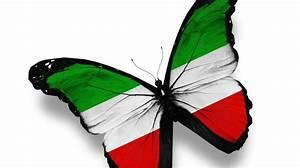
butterfly